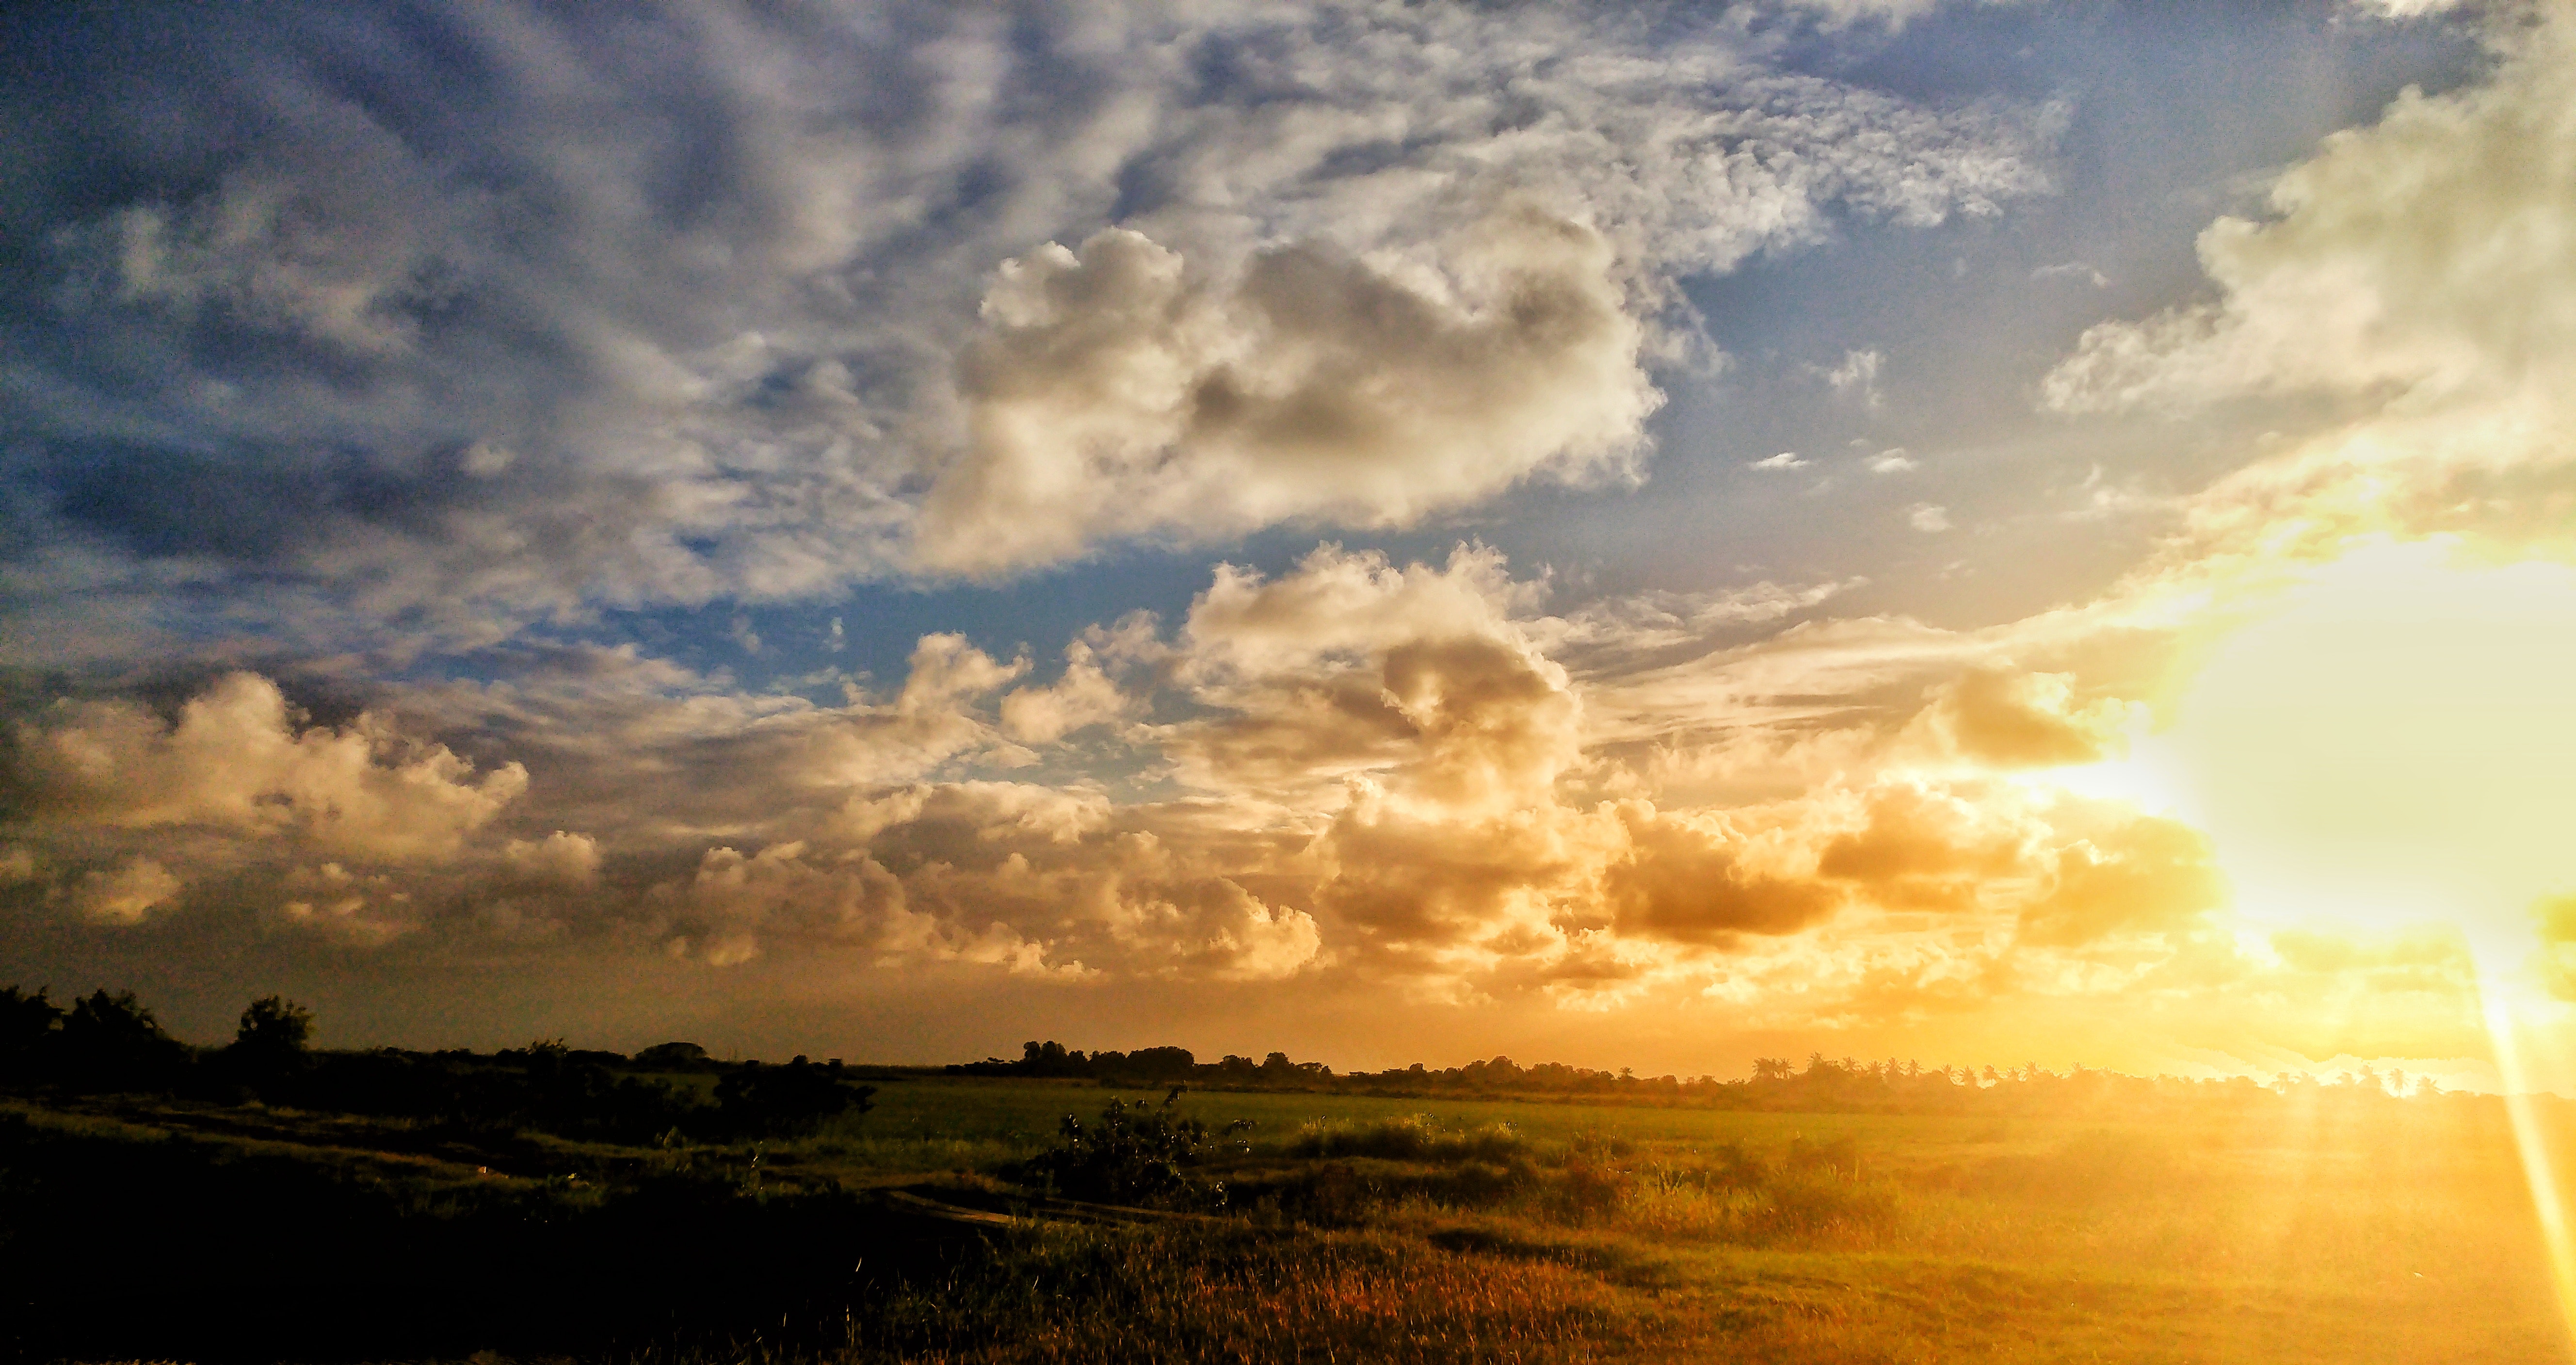
sky, cloud, nature, daytime, horizon, atmosphere, cumulus, evening, natural landscape, atmospheric phenomenon, sunlight, afterglow, morning, ecoregion, sunset, plain, dusk, landscape, calm, meteorological phenomenon, sunrise, rural area, grassland, photography, dawn, field, steppe, prairie